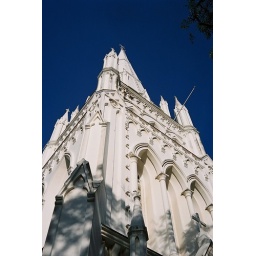
against a blue blue sky